Texas Southern University

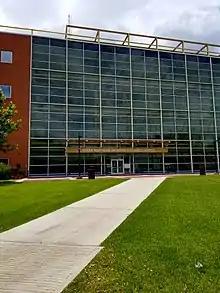
TSU Science Center, July 2017

The TSU Science Center building is home to several scholastic programs, such as the Houston Louis Stokes Alliance Minority Program (H-LSAMP). It also houses several research programs, such as the NASA University Research Center for Bio-Nanotechnology and Environmental Research (NASA URC C-BER), Maritime Transportation Studies and Research, as well as the STEM research program. TSU's NASA University Research Center (C-BER) addresses human health concerns related to crewed exploration of space. Programs like TSU's NASA University Research Center (C-BER) and participation in The Louis Stokes Alliance for Minority Preparation Program (LSAMP) support undergraduate, graduate and faculty development while helping to increase the number of US citizens receiving degrees in Science, Technology, Engineering and Mathematics (STEM) fields. The science center also houses the only doctoral degree program in environmental toxicology in Southeast Texas.